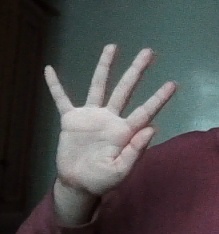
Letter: sheen